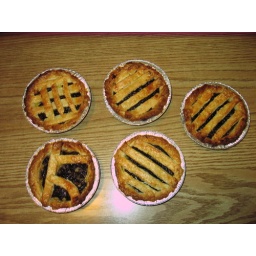
According to blessed Nigella's recipe, using orange juice with a tablespoon of orange blossom water in lieu of ice water in the crust.